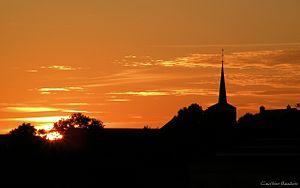
Photo du clocher de l'église de Noville lors d'un coucher de soleil estival.
Noville ou Noville-lez-Bastogne est une section de la ville belge de Bastogne située en Région wallonne dans la province de Luxembourg.